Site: brandenburg
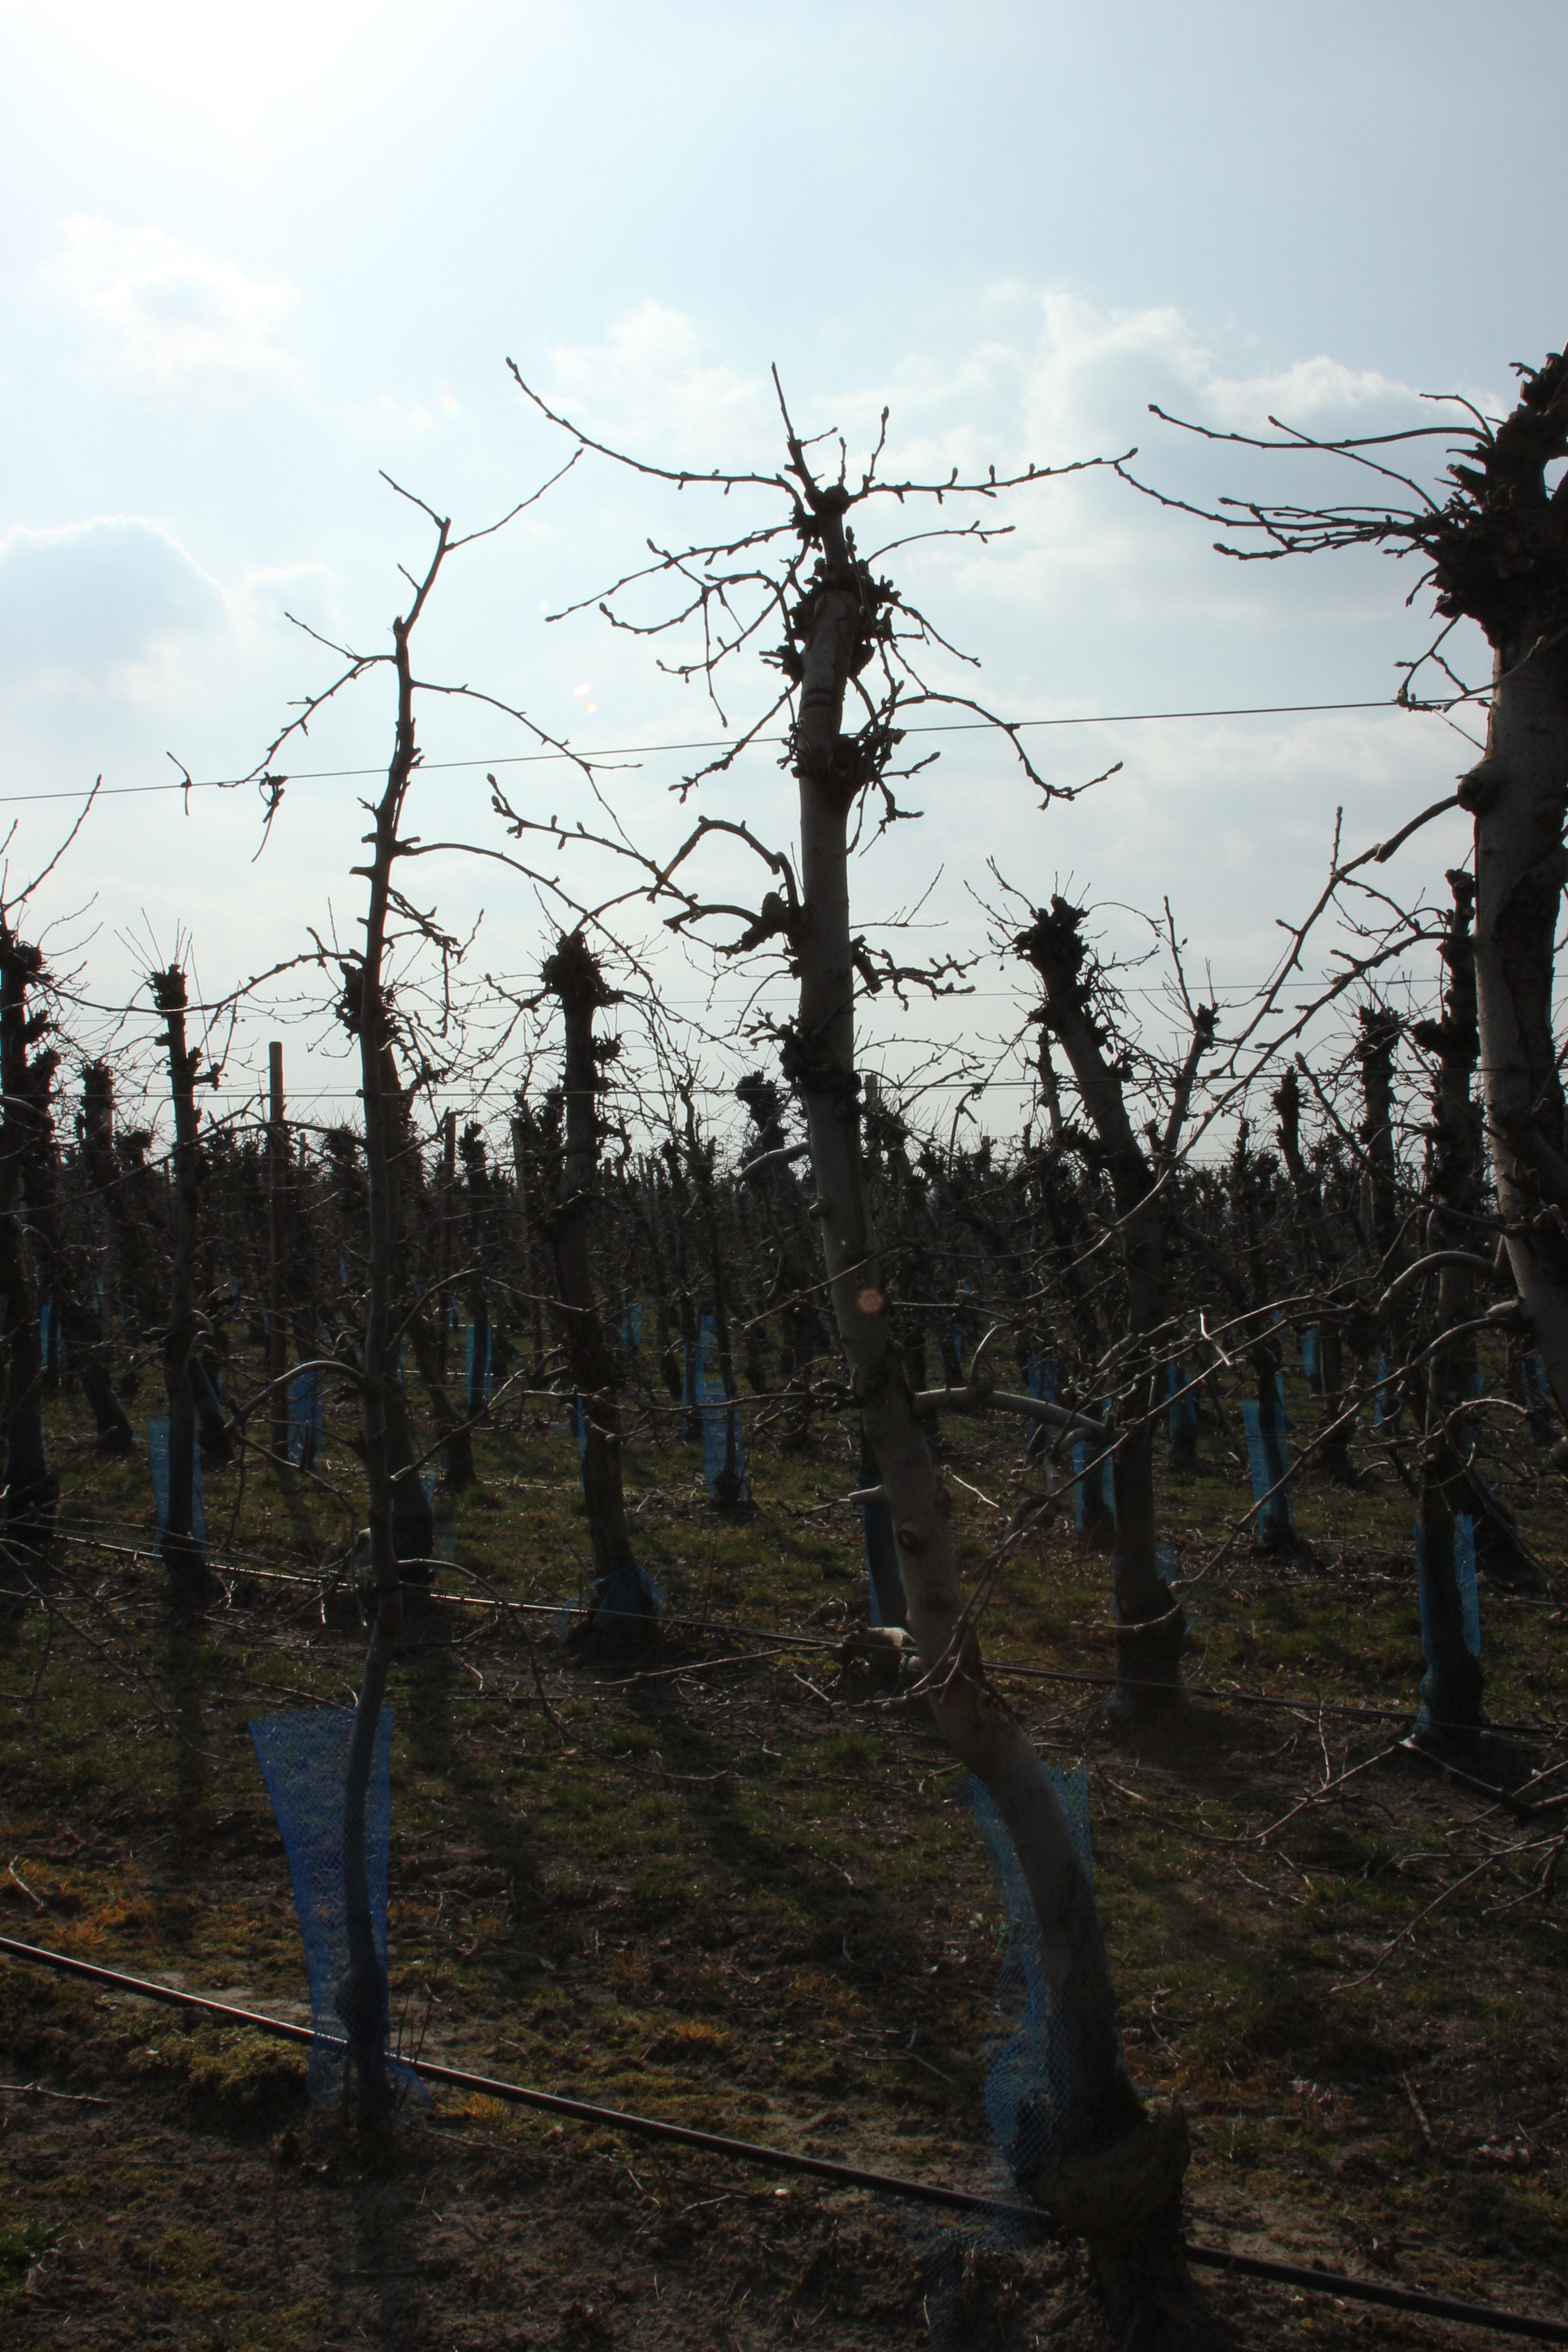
Growth stage (BBCH 03): Bud development